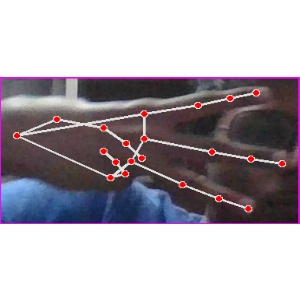
अक्षर: भ